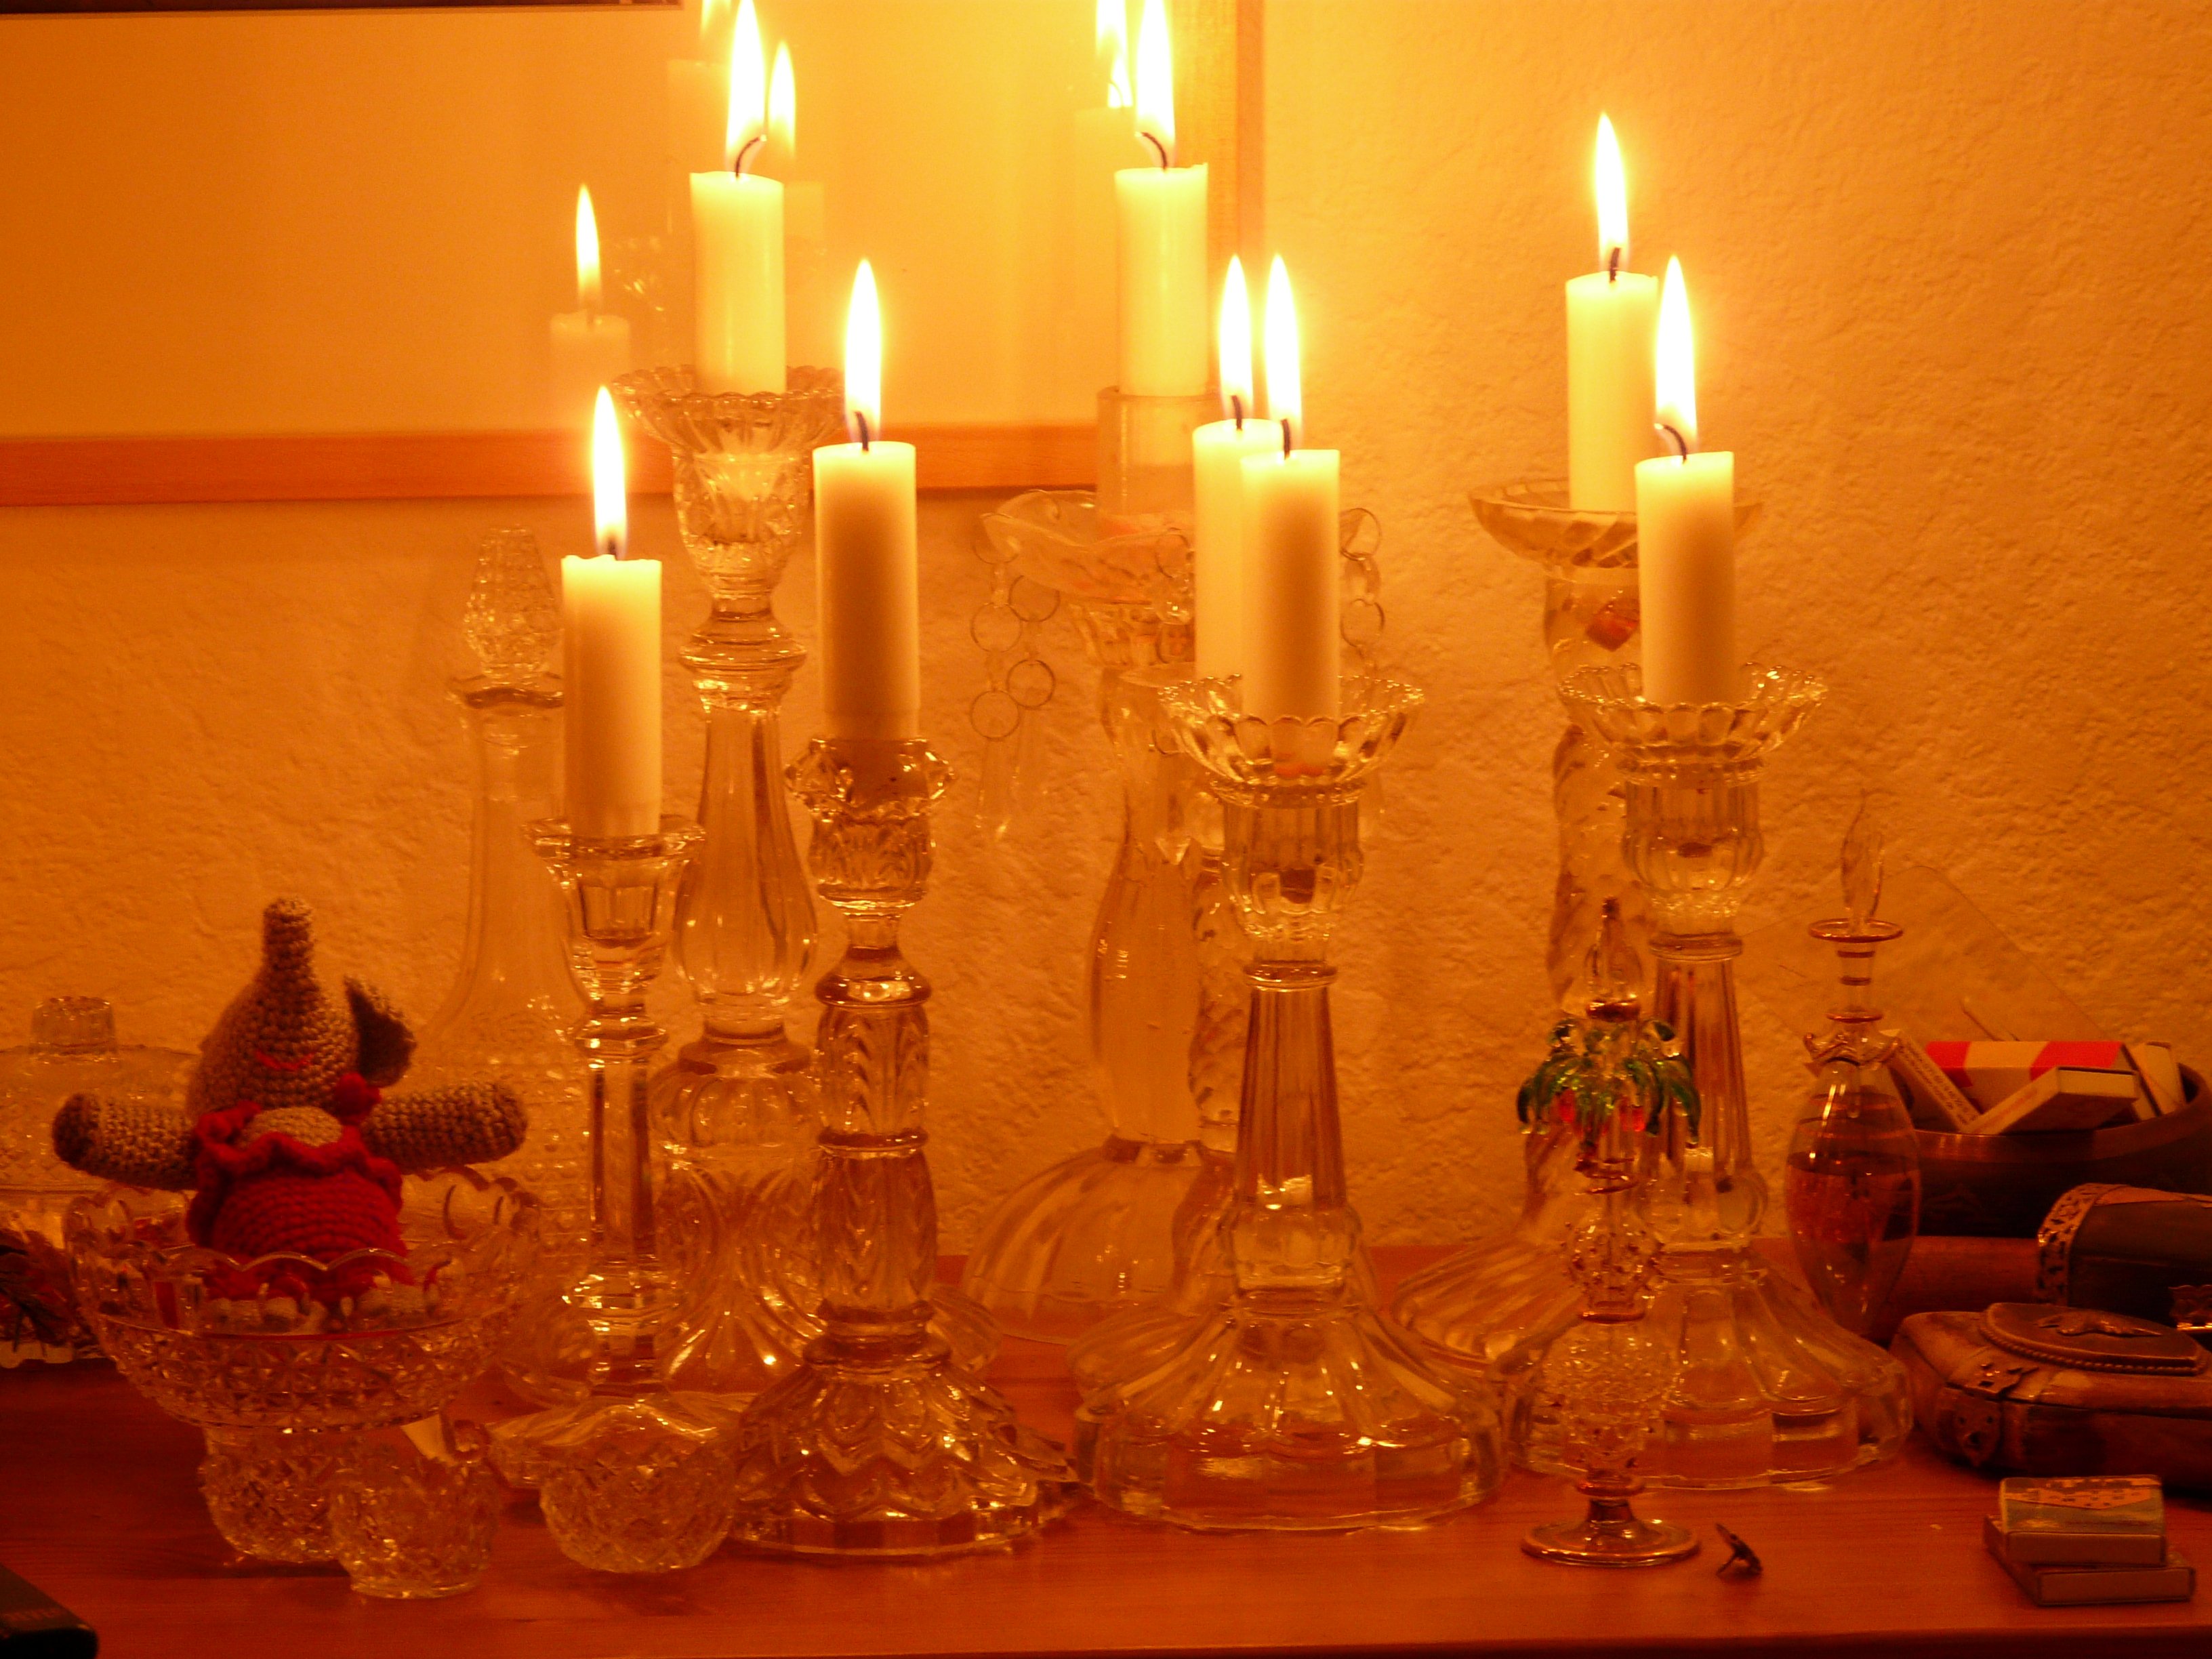
light, holiday, candle, christmas, lighting, candlestick, christmas decoration, candles, wick, candlelight, wax, centrepiece